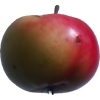
Label: Apple 11